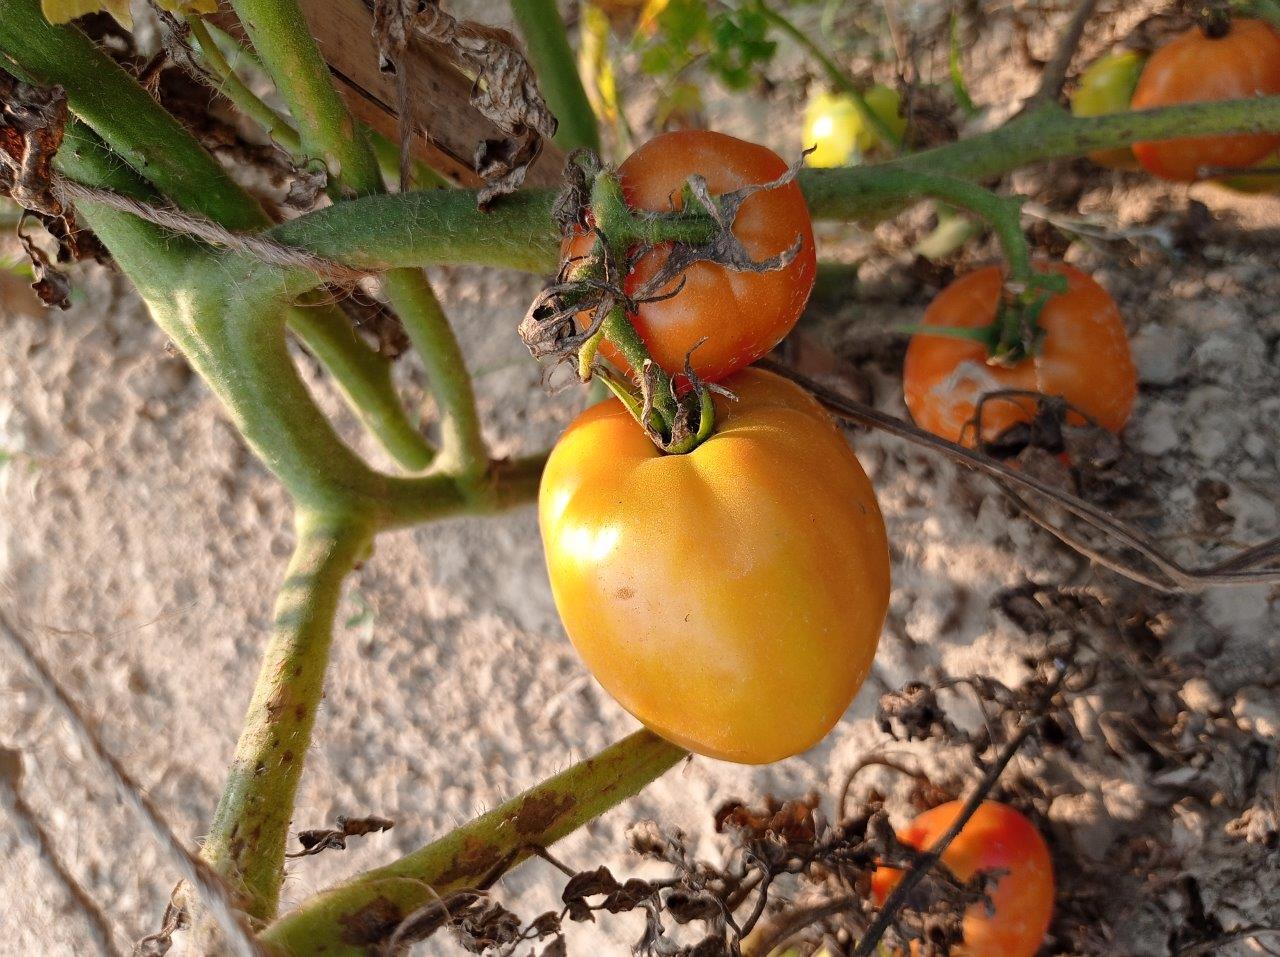
Maturity: Mature